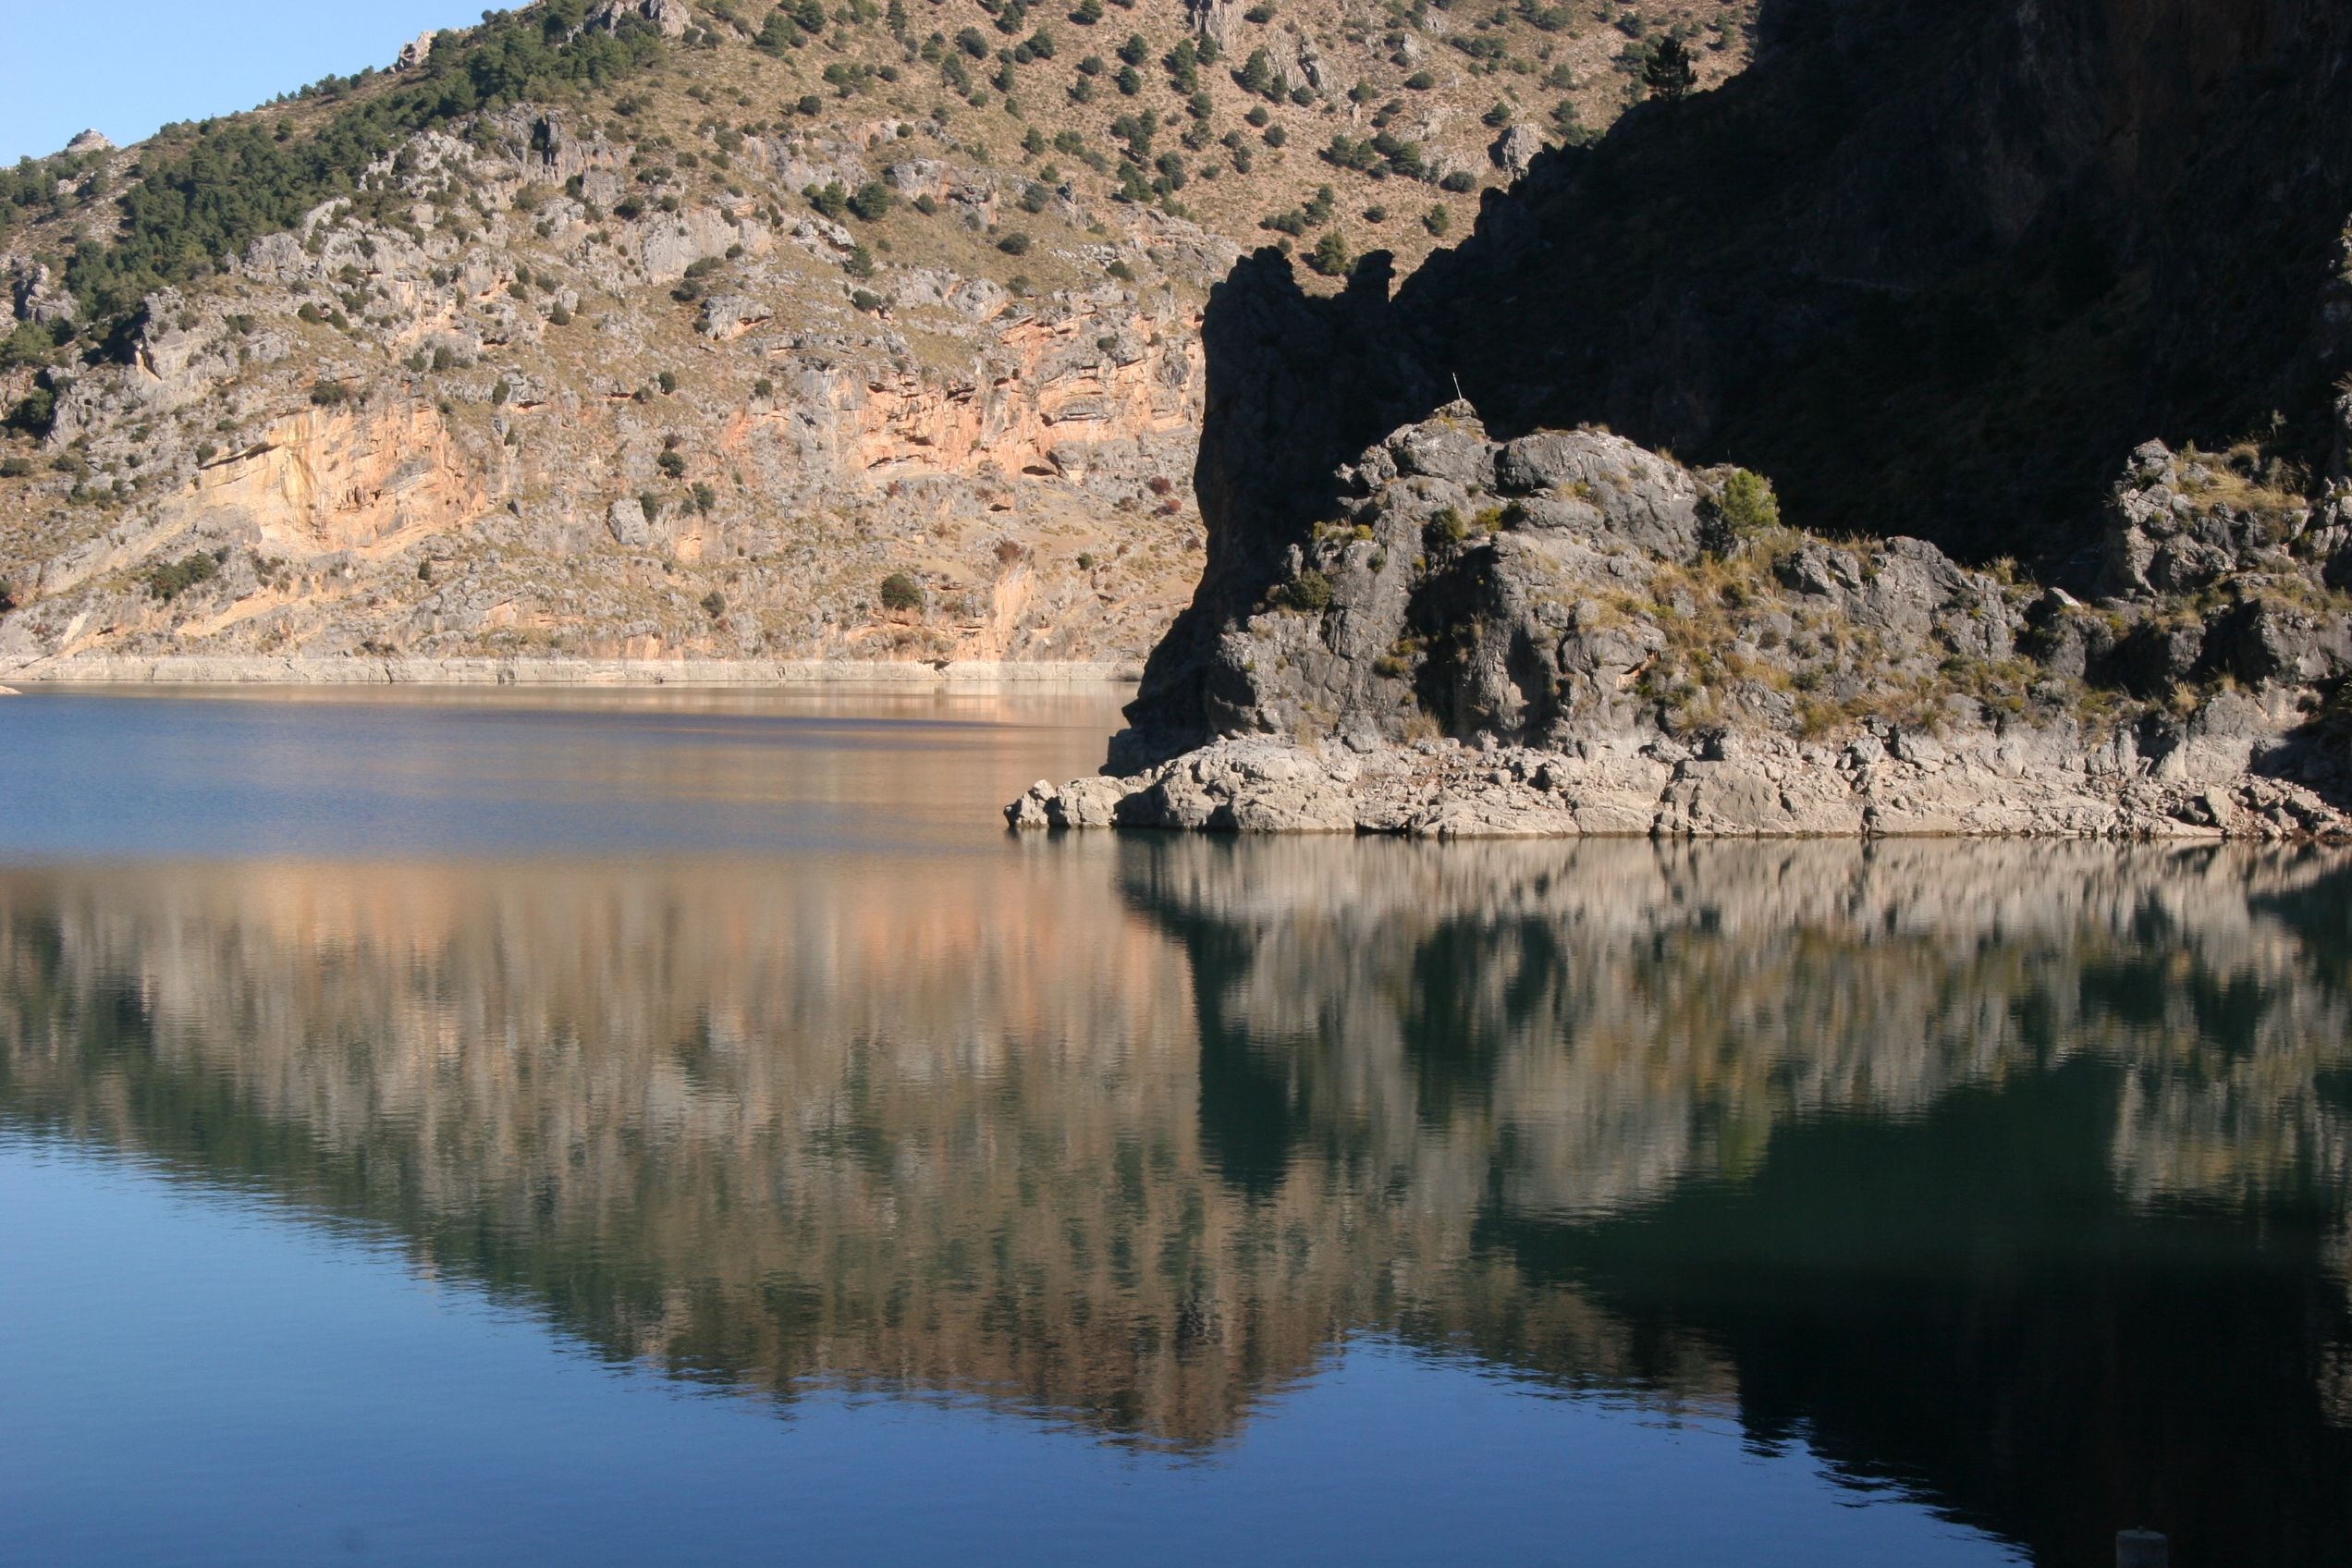
landscape, water, nature, marsh, wilderness, mountain, lake, river, cliff, reflection, reservoir, loch, landform, tarn, geographical feature